Shiva Rajkumar filmography

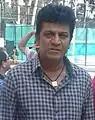
Shiva Rajkumar

Shiva Rajkumar is an Indian actor who appears in Kannada films. He is the eldest son of actor Rajkumar. Shivanna has acted in more than 125 films in lead roles.